Brad Henry

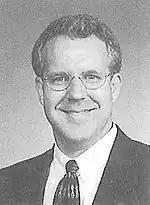
Henry as a State Senator

In the 2002 election for governor, Henry defeated State Senator Enoch Kelly Haney and businessman Vince Orza in the primary election. In the general election, he defeated former Republican Congressman Steve Largent, an NFL Hall of Famer, by just over one-half of one percent of the vote, in a race that also included Independent candidate Gary Richardson, a retired federal prosecutor. Henry received 448,143 votes (43.27%) to Largent's 441,277 votes (42.61%). Richardson, a former Republican candidate, received 146,200 votes (14%).